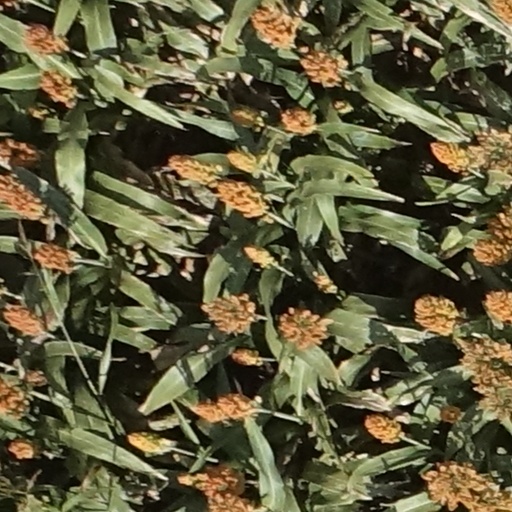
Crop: sorghum